Greek Orthodox Church of the Annunciation, Khartoum

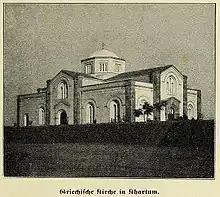
The church in 1914

During the Battle of Khartoum in April 2023, the church was used as shelter for civilians and Greek citizens.